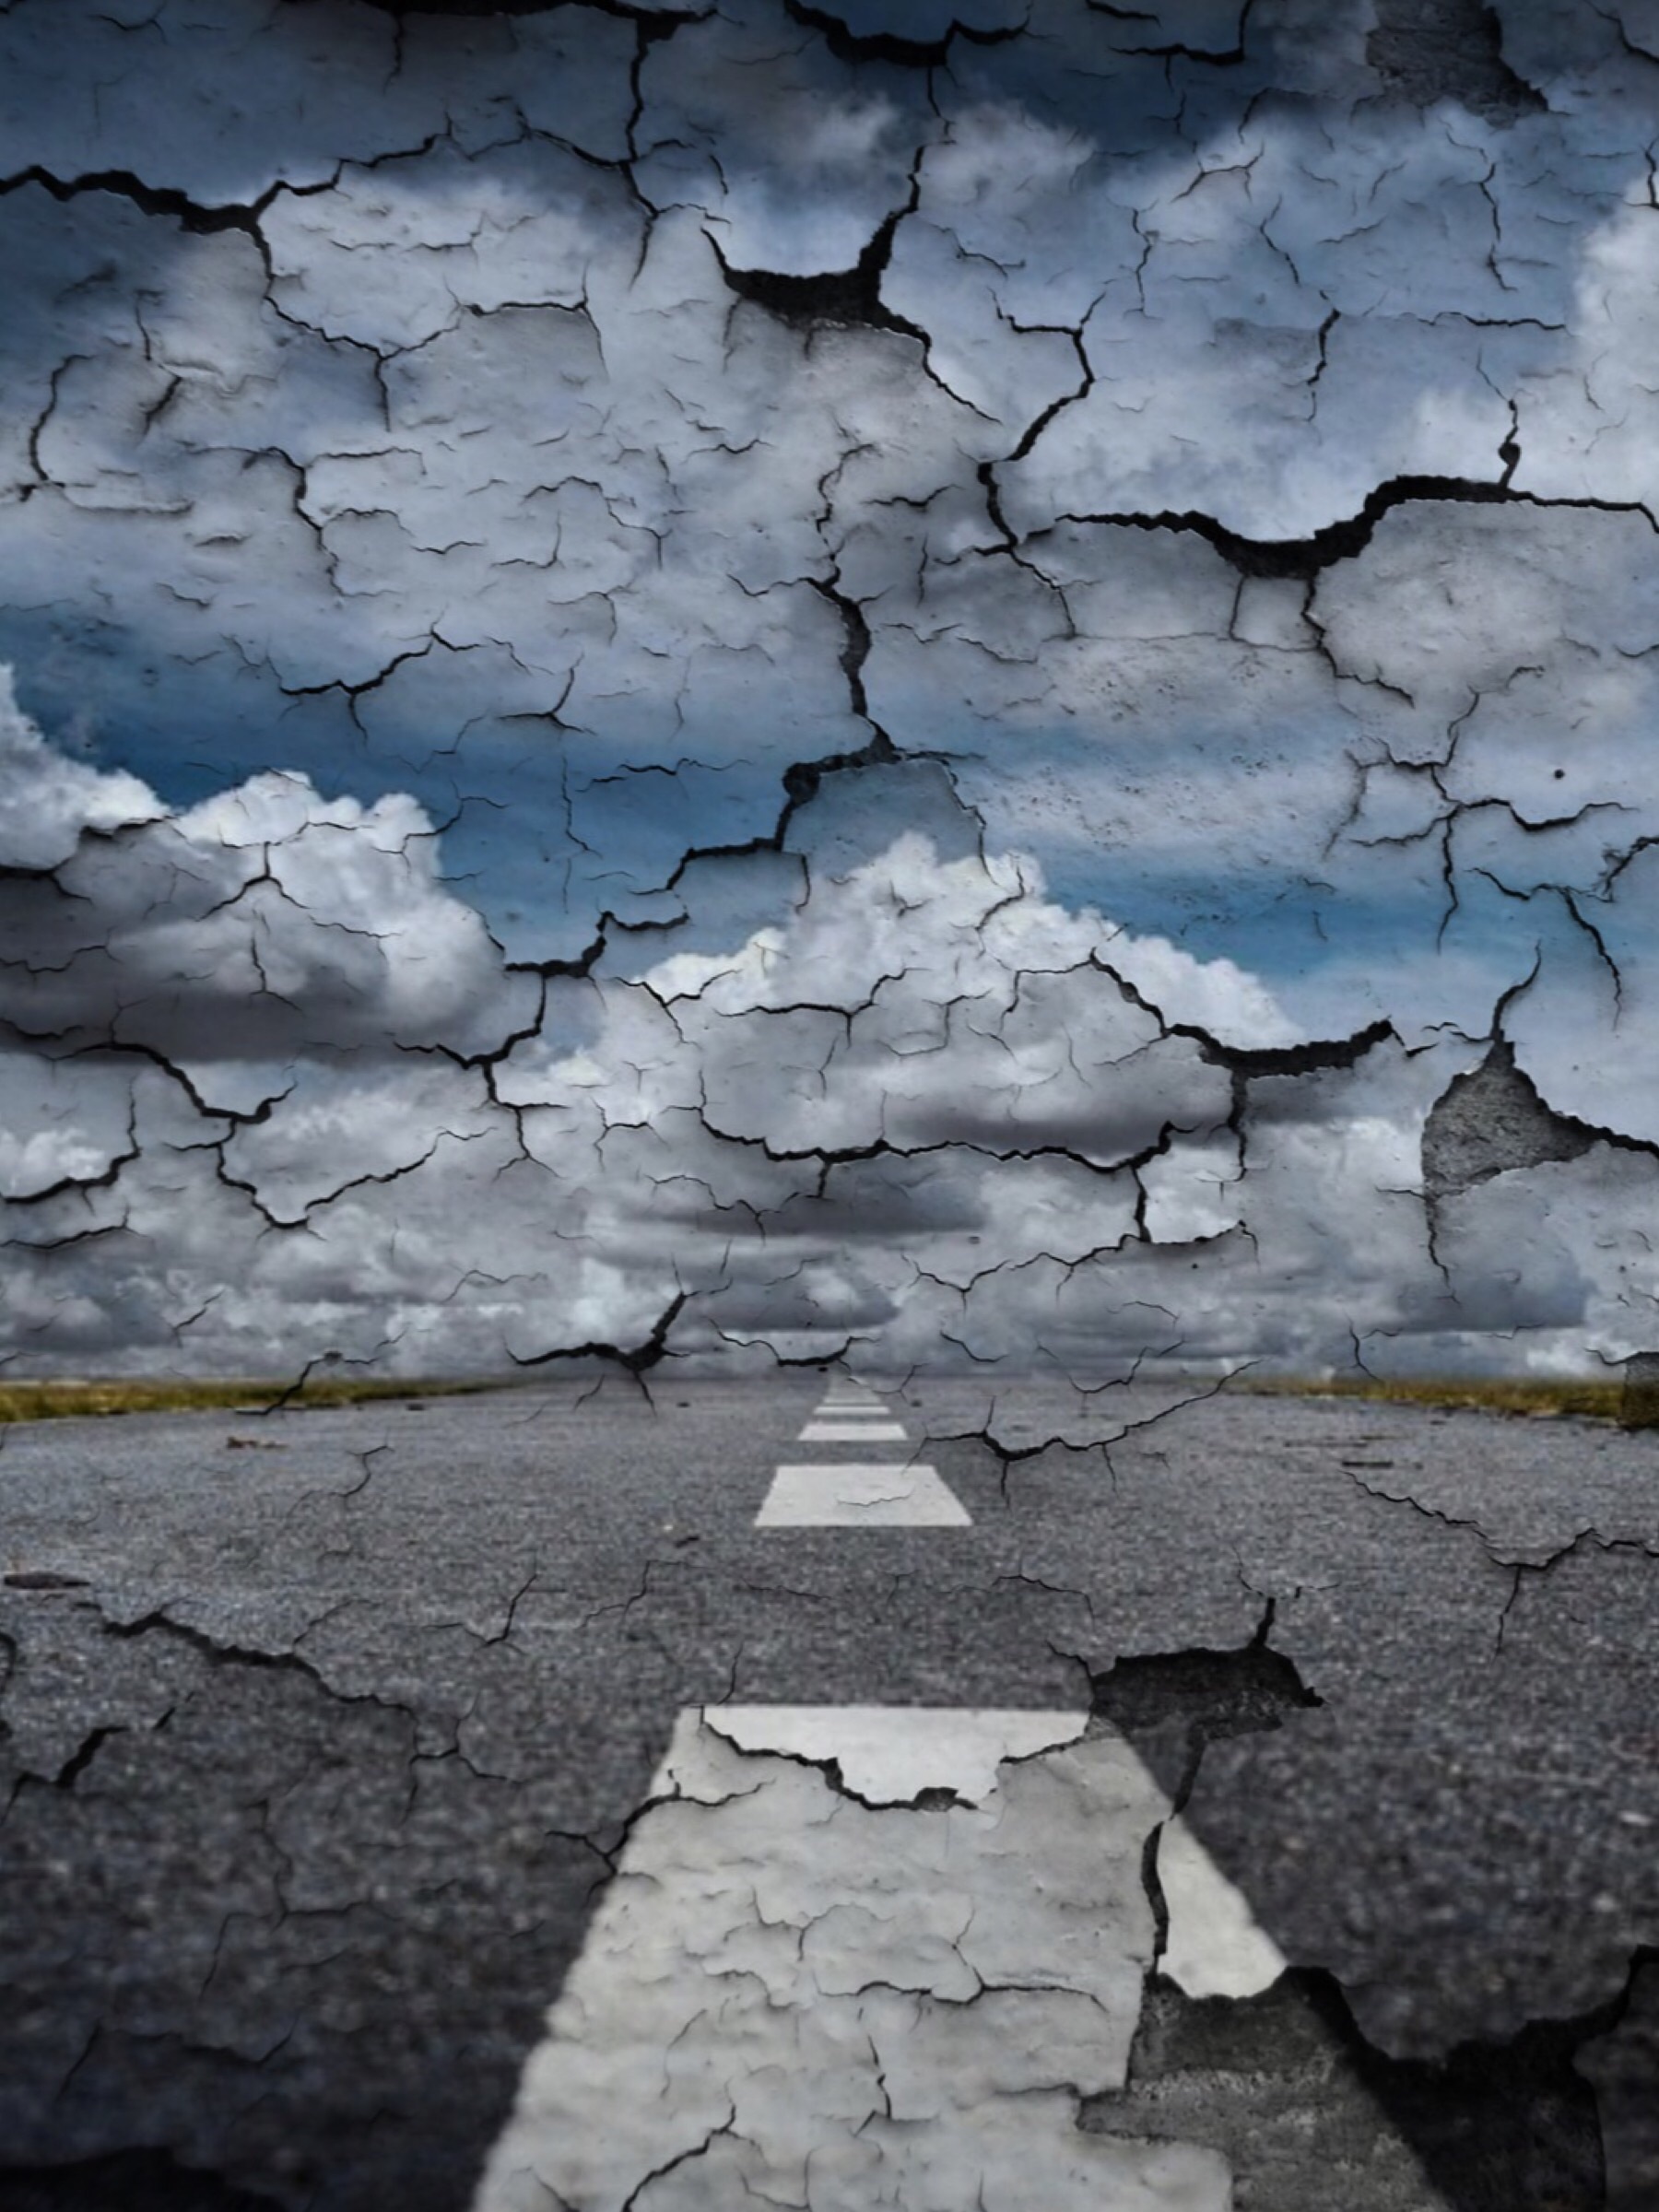
landscape, rock, sky, road, texture, old, wall, asphalt, formation, ice, reflection, drive, soil, blue, lonely, flake, clouds, geology, utopia, past, end, transient, end of the world, central reservation, end time, end scenario